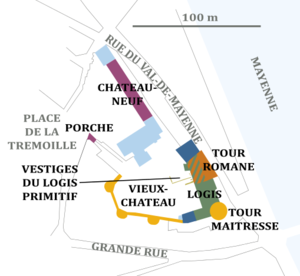
Plan du Château de Laval, montrant ses différents éléments et leur époque de construction.
Le château de Laval est un château situé à Laval, dans le département français de la Mayenne. Sa fondation au XIᵉ siècle a permis la naissance de la ville. Monument emblématique de Laval, il occupe un promontoire rocheux au-dessus de la rivière Mayenne. Il est composé de deux ensembles distincts : le Vieux-Château, qui correspond au château-fort médiéval, et le Château-Neuf, galerie de la Renaissance transformée en palais de justice au XIXᵉ siècle. Ces deux monuments figurent sur la liste des 1 034 premiers monuments historiques français classés en 1840.